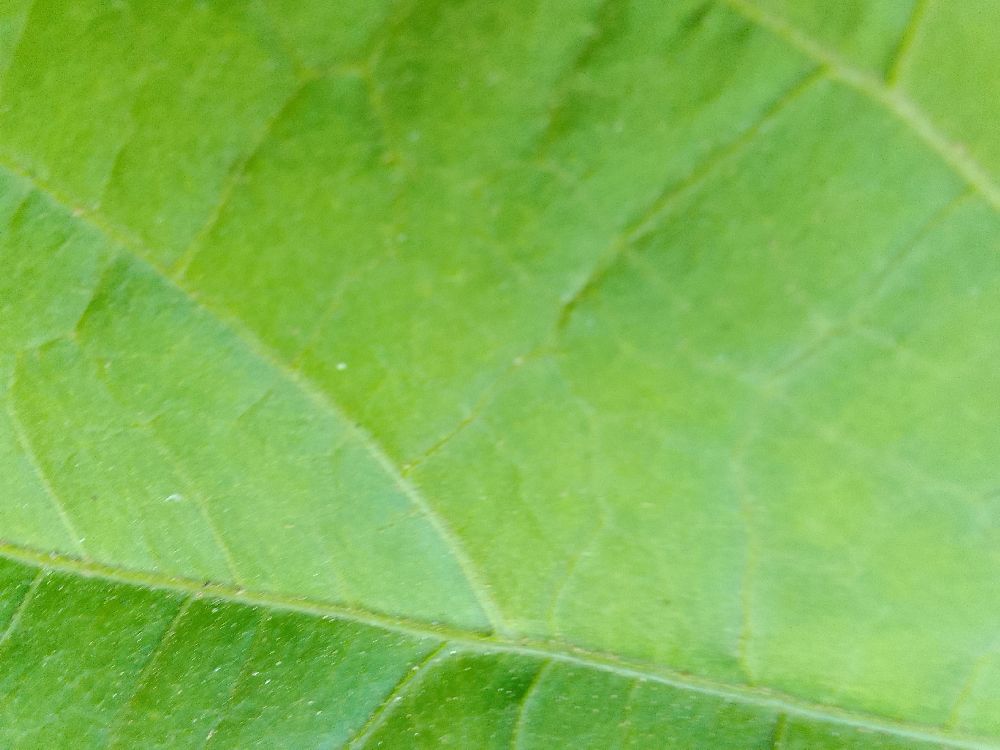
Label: healthy